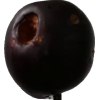
Label: plum